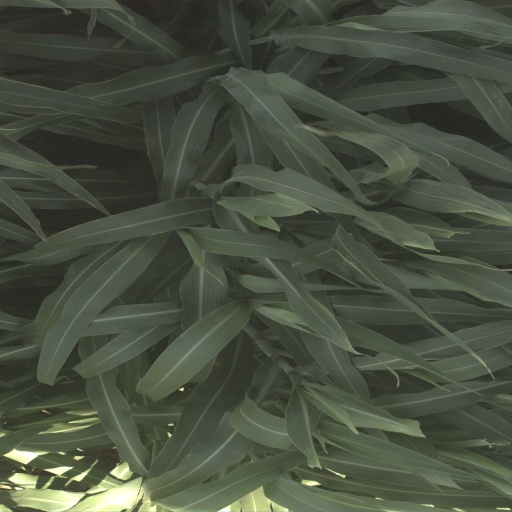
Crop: sorghum